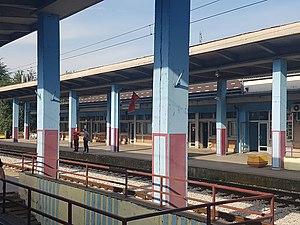
Vue de la gare de Bijelo Polje depuis la fenêtre du train de la ligne Belgrade-Bar (2018).